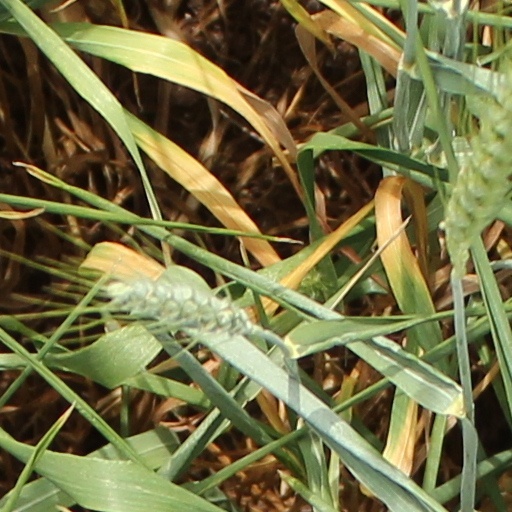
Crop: wheat